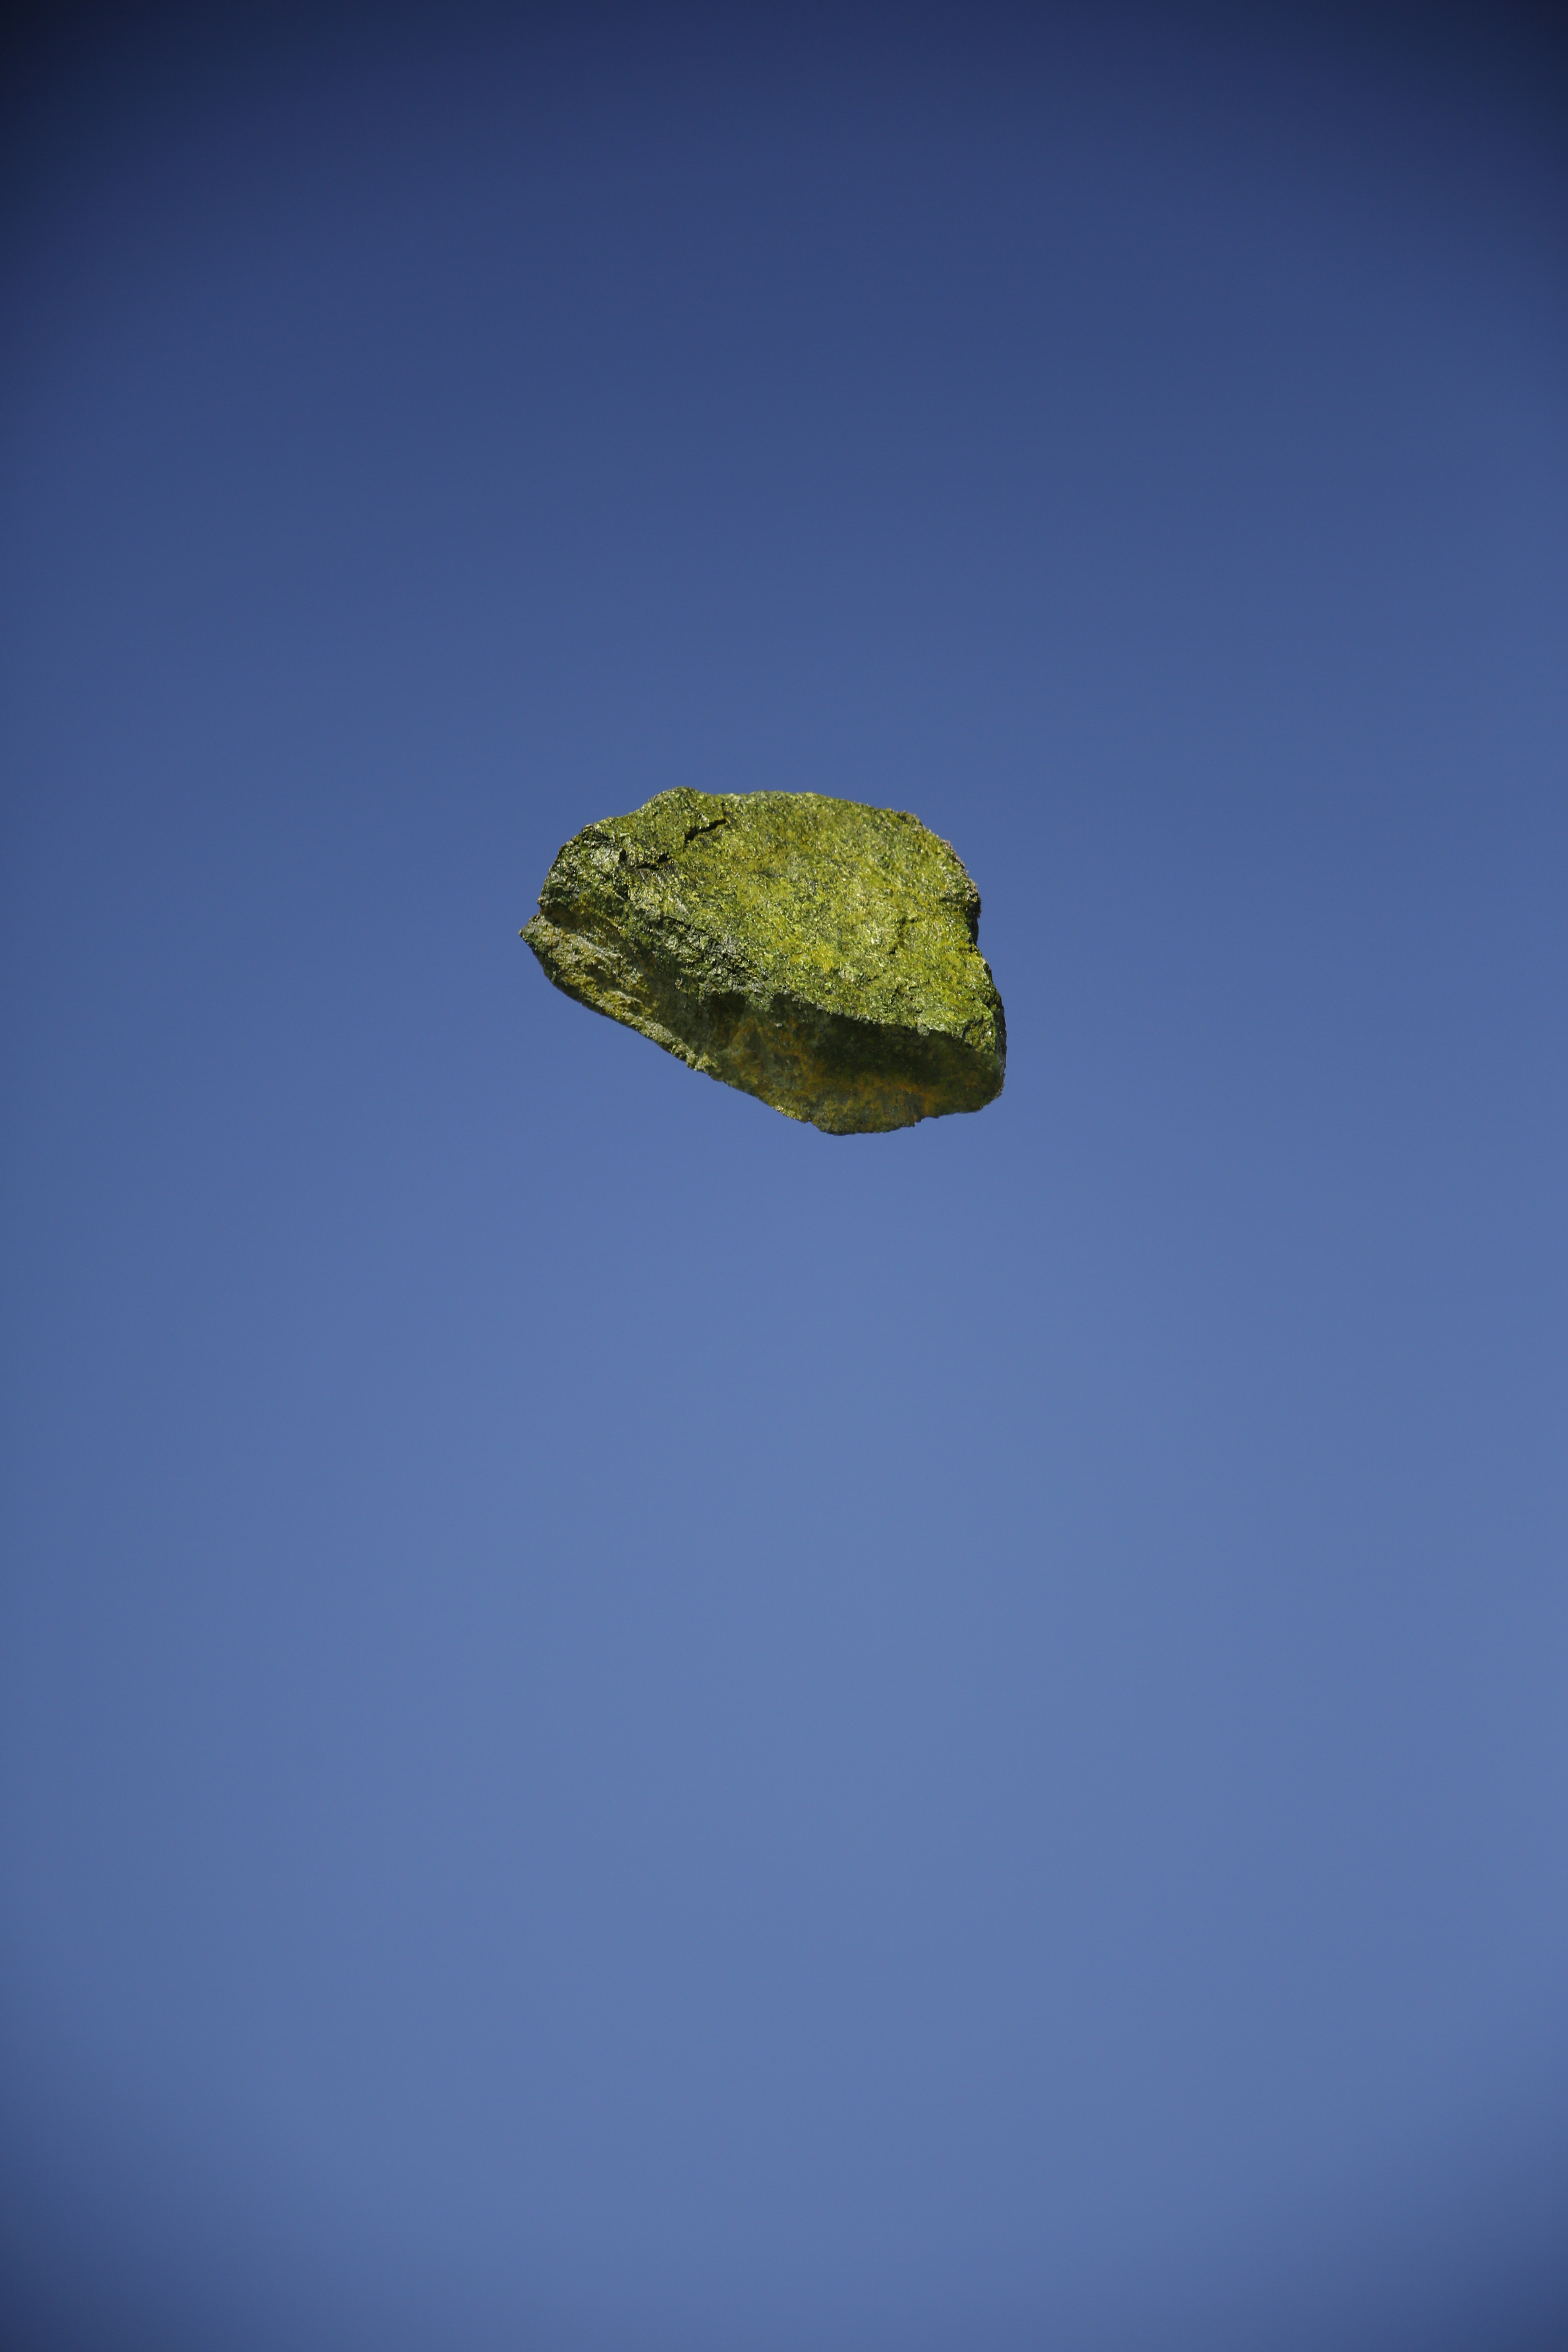
nature, rock, cloud, sky, sunlight, leaf, atmosphere, green, reflection, blue, floating, yellow, earth, odd, macro photography, astronomical object, atmosphere of earth, computer wallpaper